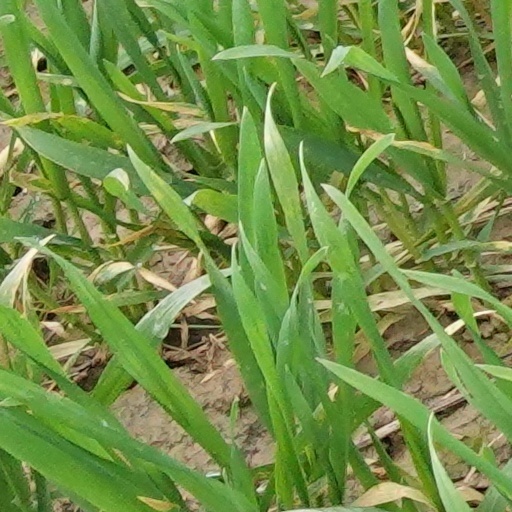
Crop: wheat